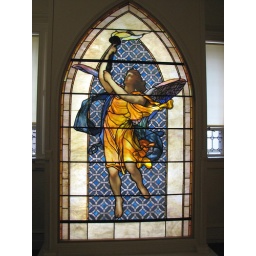
Church stained glass window now in art museum